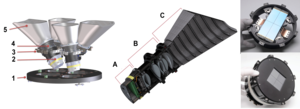
TESS Cameras
Le Transiting Exoplanet Survey Satellite, plus connu par son acronyme TESS, est un petit télescope spatial consacré à la recherche d'exoplanètes lancé le 18 avril 2018. TESS a pour principal objectif de recenser de manière systématique les exoplanètes proches et de détecter plusieurs dizaines de planètes telluriques gravitant dans la zone habitable d'étoiles à la fois brillantes et proches.